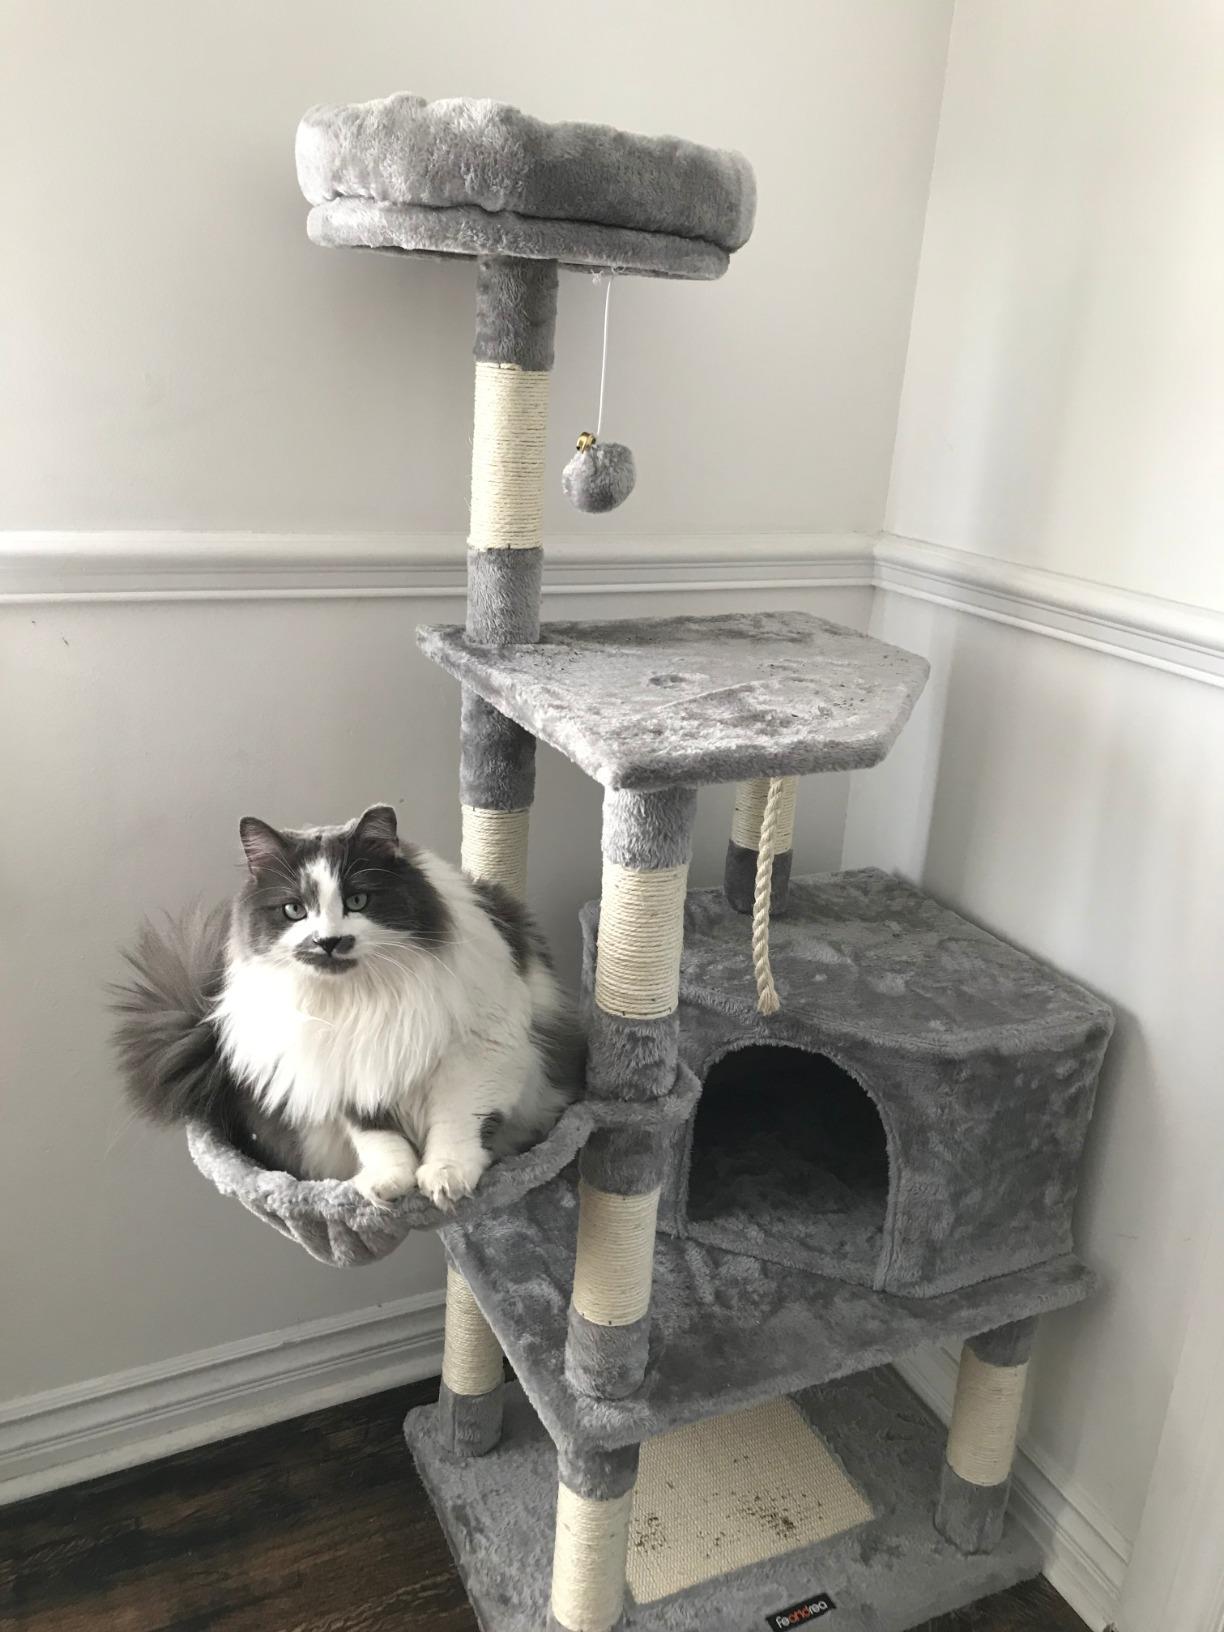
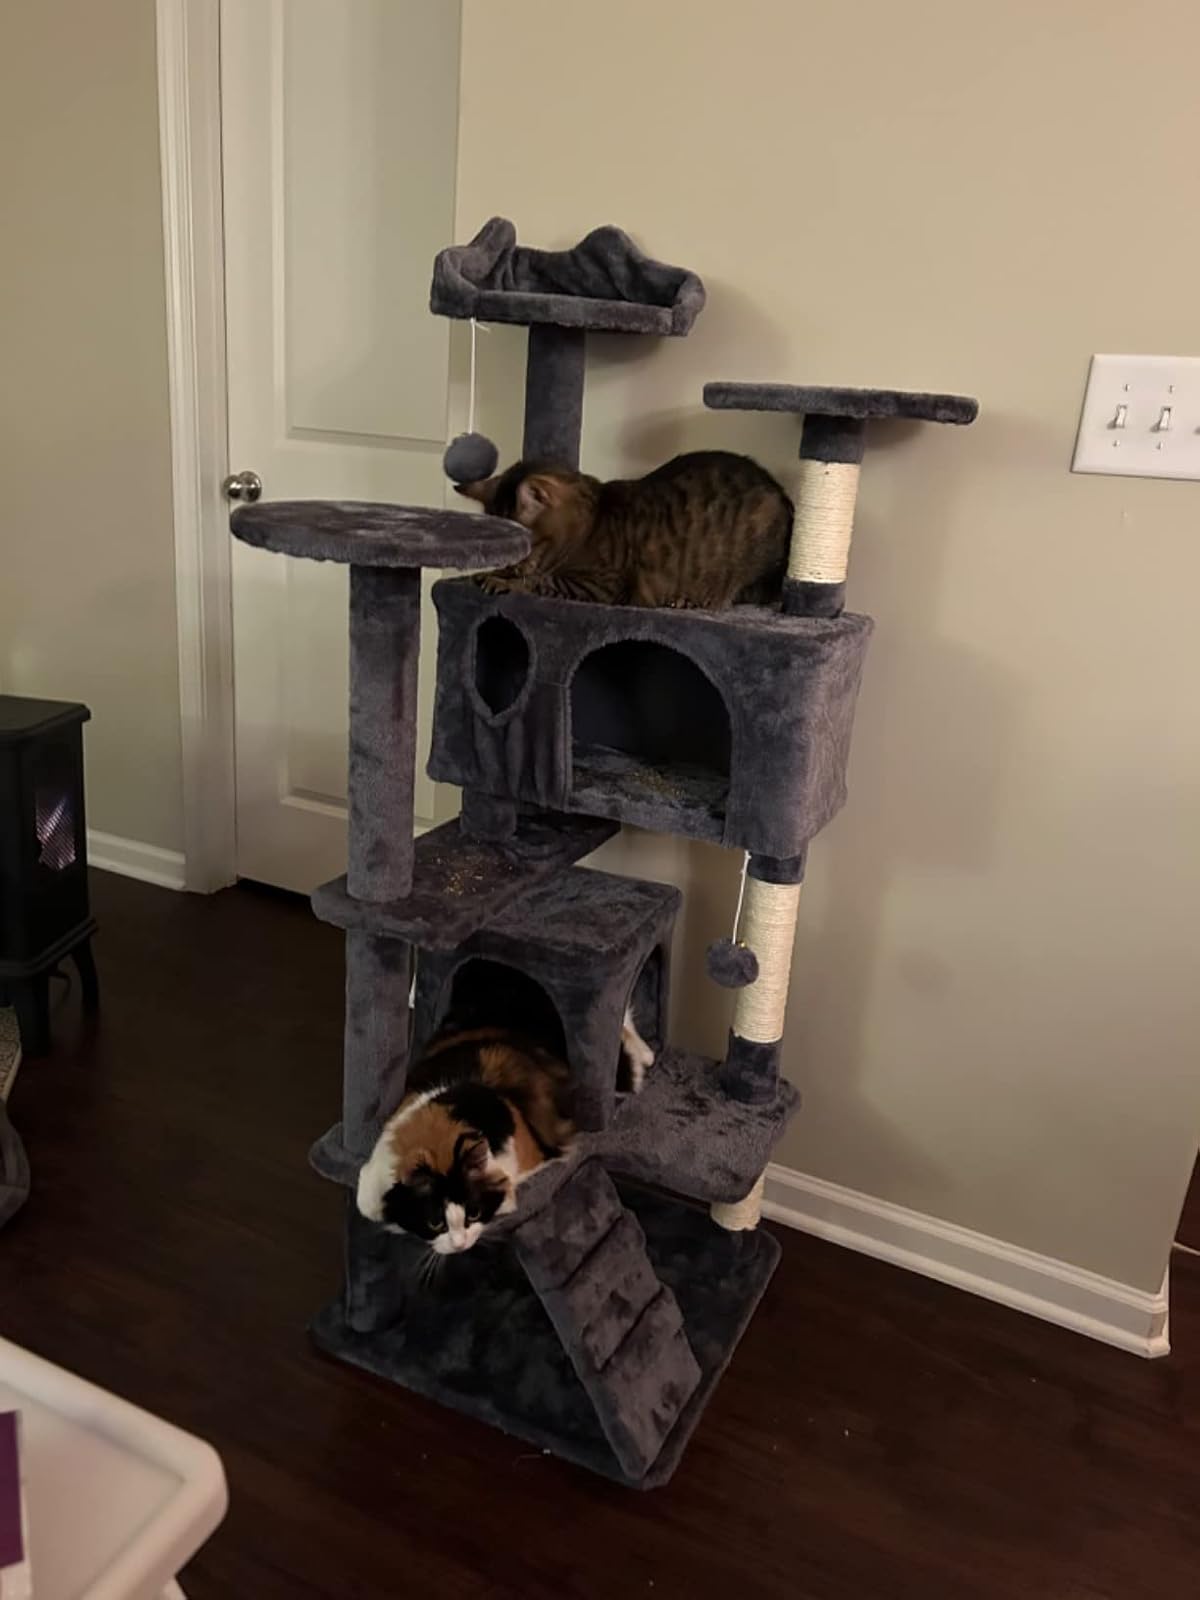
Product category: items_cat tree
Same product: no